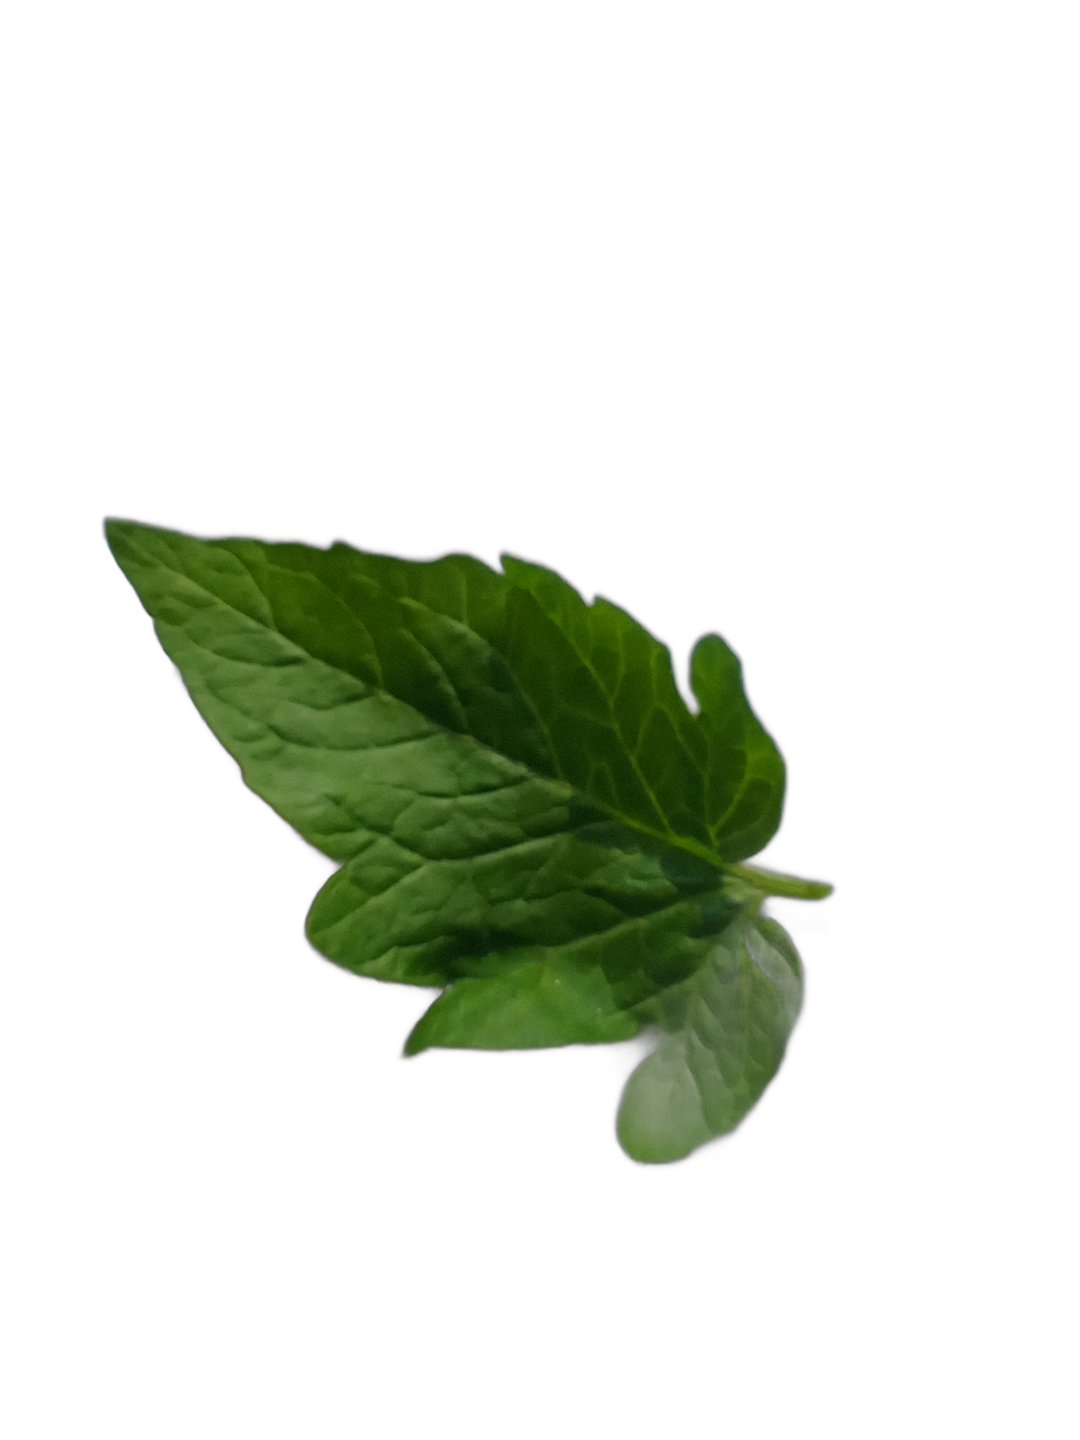
Crop: Tomato
Label: Healthy